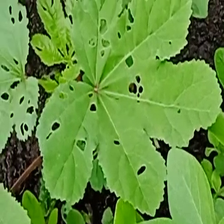
Weed species: Little_Mallow(Malva parviflora)